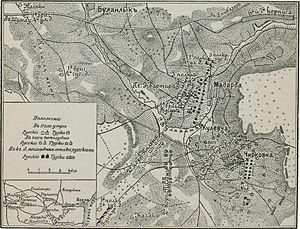
La bataille de Kyoulevtcha, également connue sous le nom de bataille de Kulewtscha, est disputée le 11 juin 1829 dan le cadre de la guerre russo-turque de 1828-1829 qui oppose l'Empire russe à l'Empire ottoman.